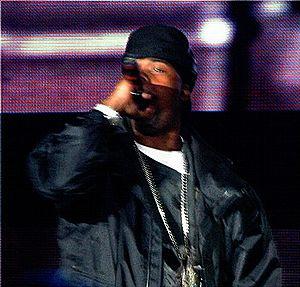
Memphis Bleek, de son vrai nom Malik Thuston Cox, né le 23 juin 1978 à Brooklyn, New York, est un rappeur, producteur et acteur américain. Très proche de Jay-Z, il apparaît fréquemment sur ses albums ou lors de ses concerts. Il est directeur de son propre label, Get Low Records. En 2002, Memphis Bleek fait ses débuts d'acteur dans le film State Property.